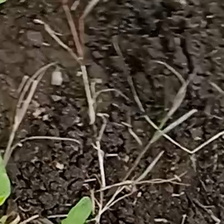
Weed species: Harali_(Cynodon_dactylon)